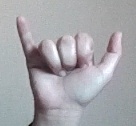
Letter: ya